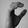
ASL letter: C